Municipalities of Baja California

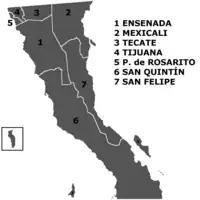
Municipalities of Baja California since 2022.

Baja California is a state in Northwest Mexico that is divided into seven municipalities. According to the 2020 Mexican census, Baja California is the 13th most populous state with inhabitants and the 12th largest by land area spanning .